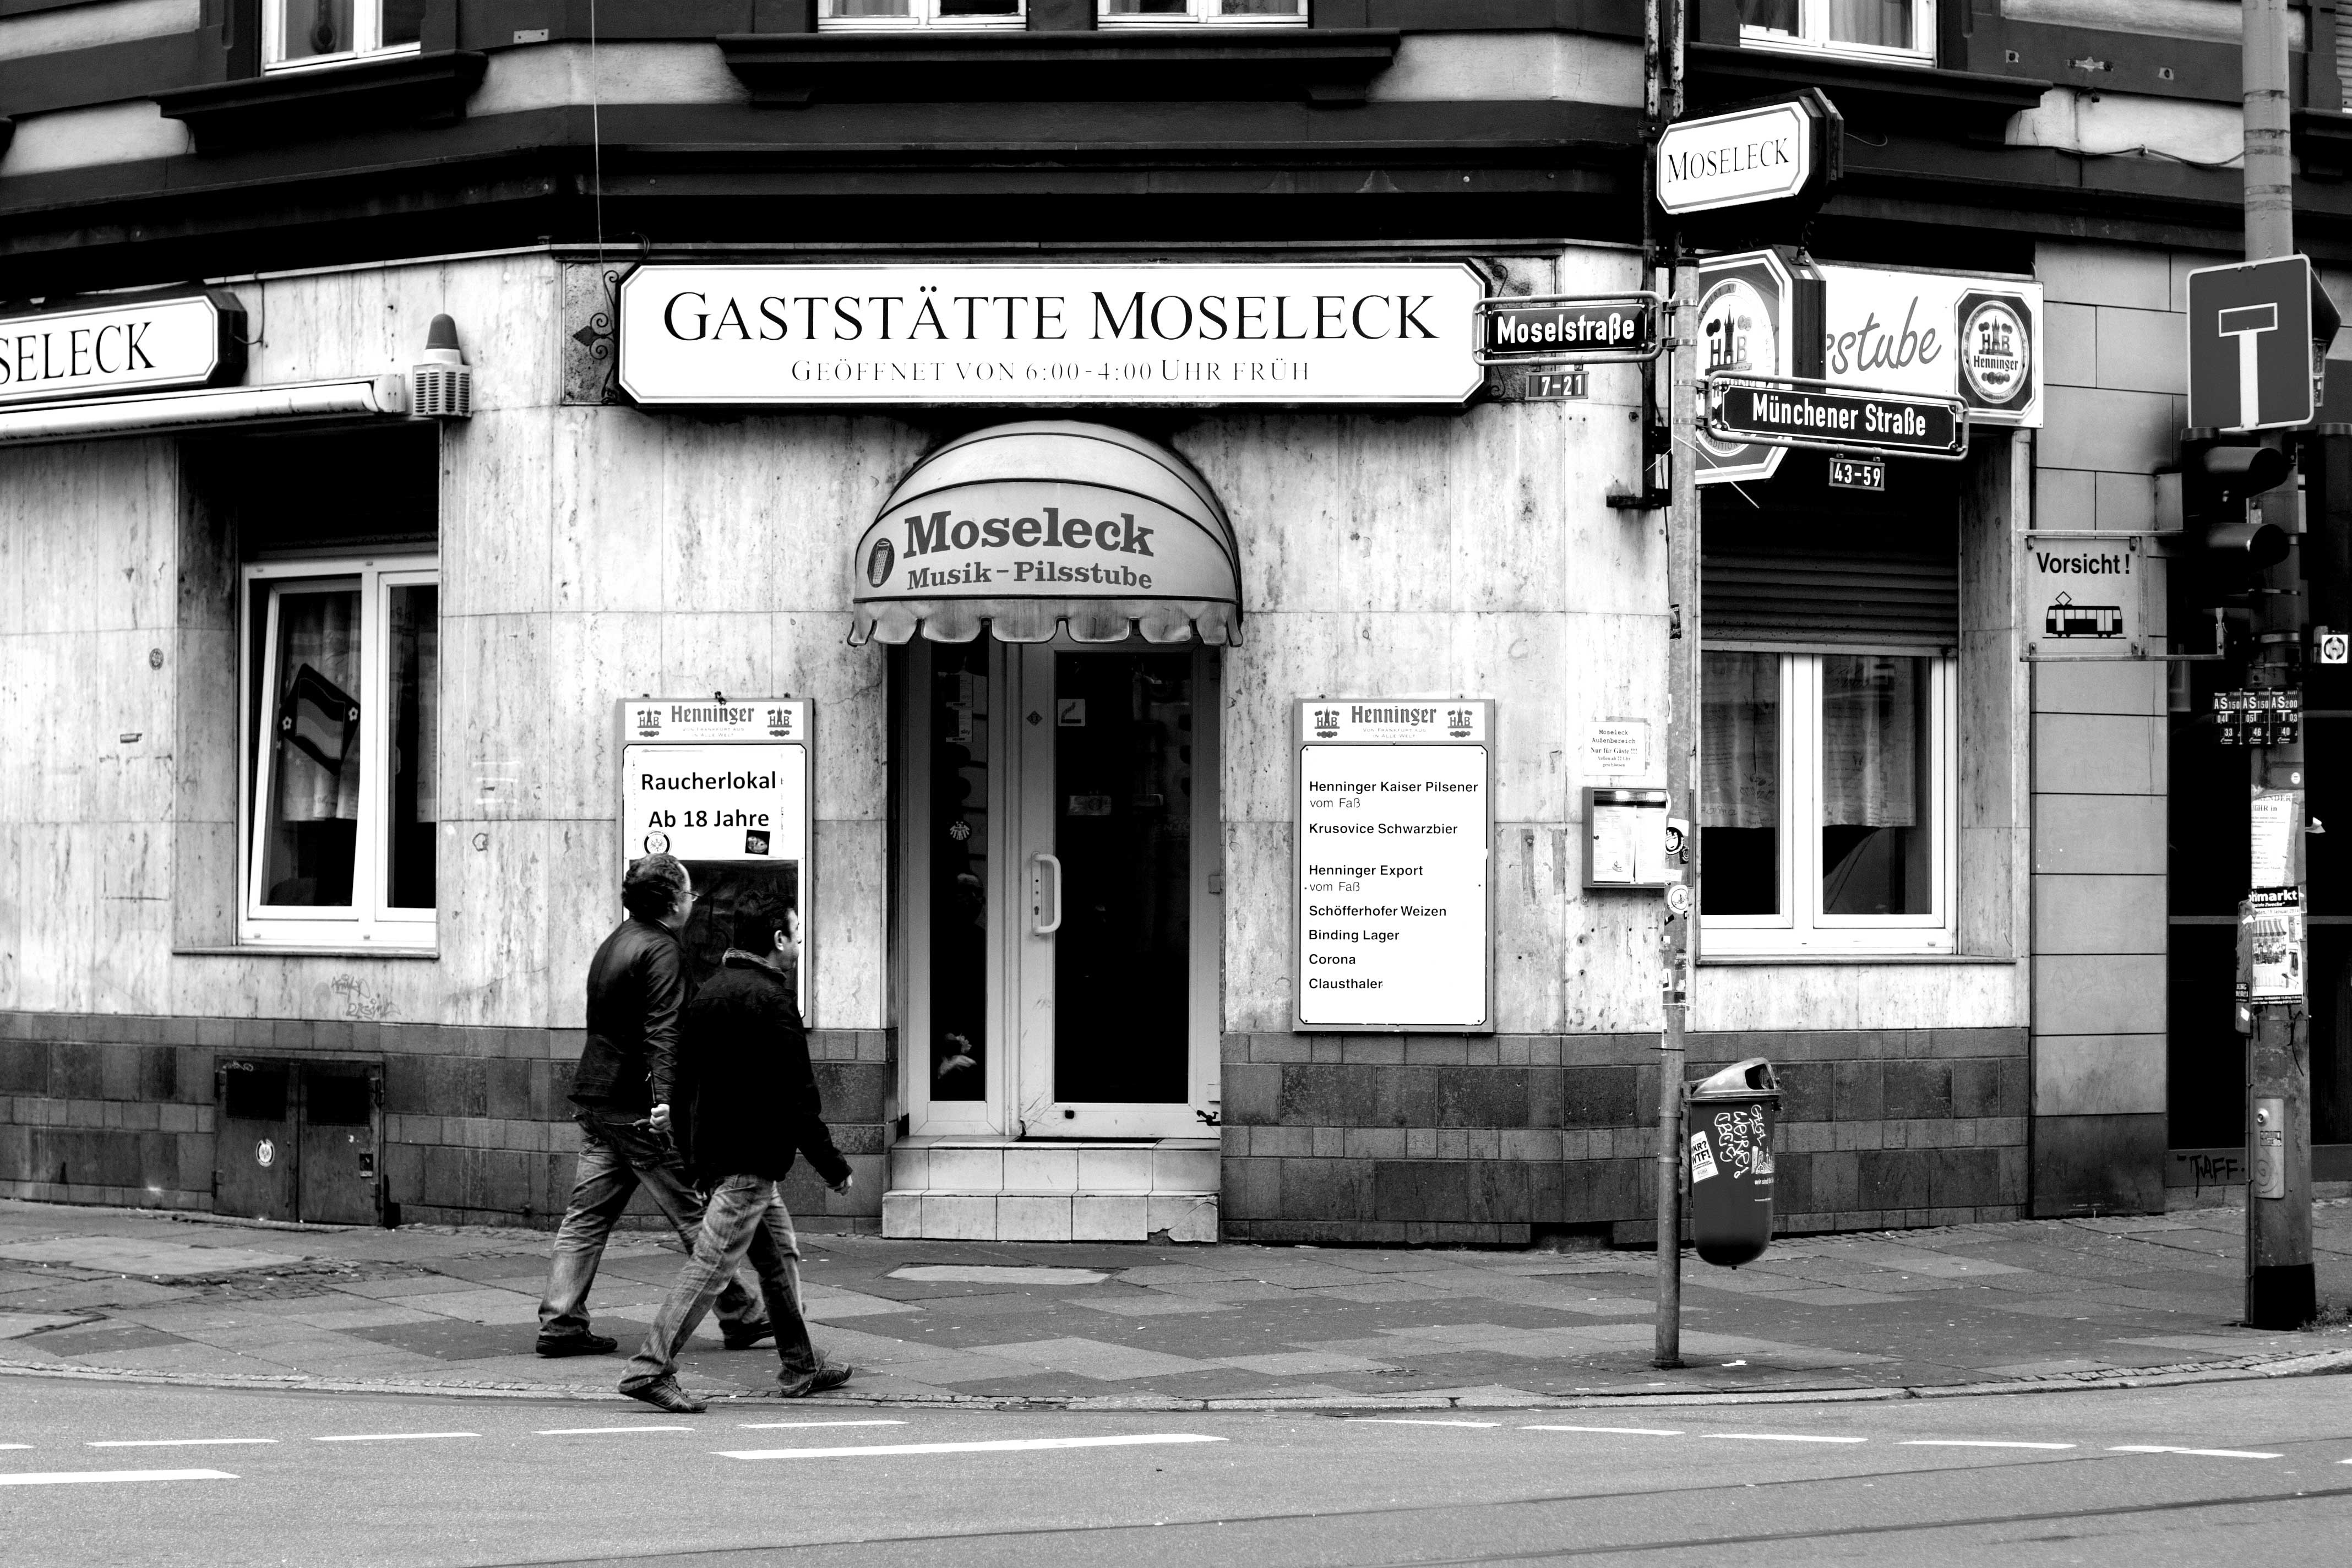
pedestrian, black and white, architecture, road, street, photography, morning, building, restaurant, city, home, pavement, downtown, facade, drink, black, monochrome, old town, infrastructure, townhouses, photograph, noir, local, pub, corner house, sociable, stucco fa ade, urban area, monochrome photography, early restaurant, smoking pub, corner pub